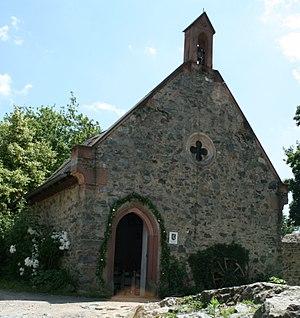
Le château de Frankenstein est un château fort qui se situe sur la commune de Mühltal à quelques kilomètres au sud de Darmstadt en Allemagne. C'est le château le plus au nord d'une série de châteaux forts se situant à l'ouest de l'Odenwald.